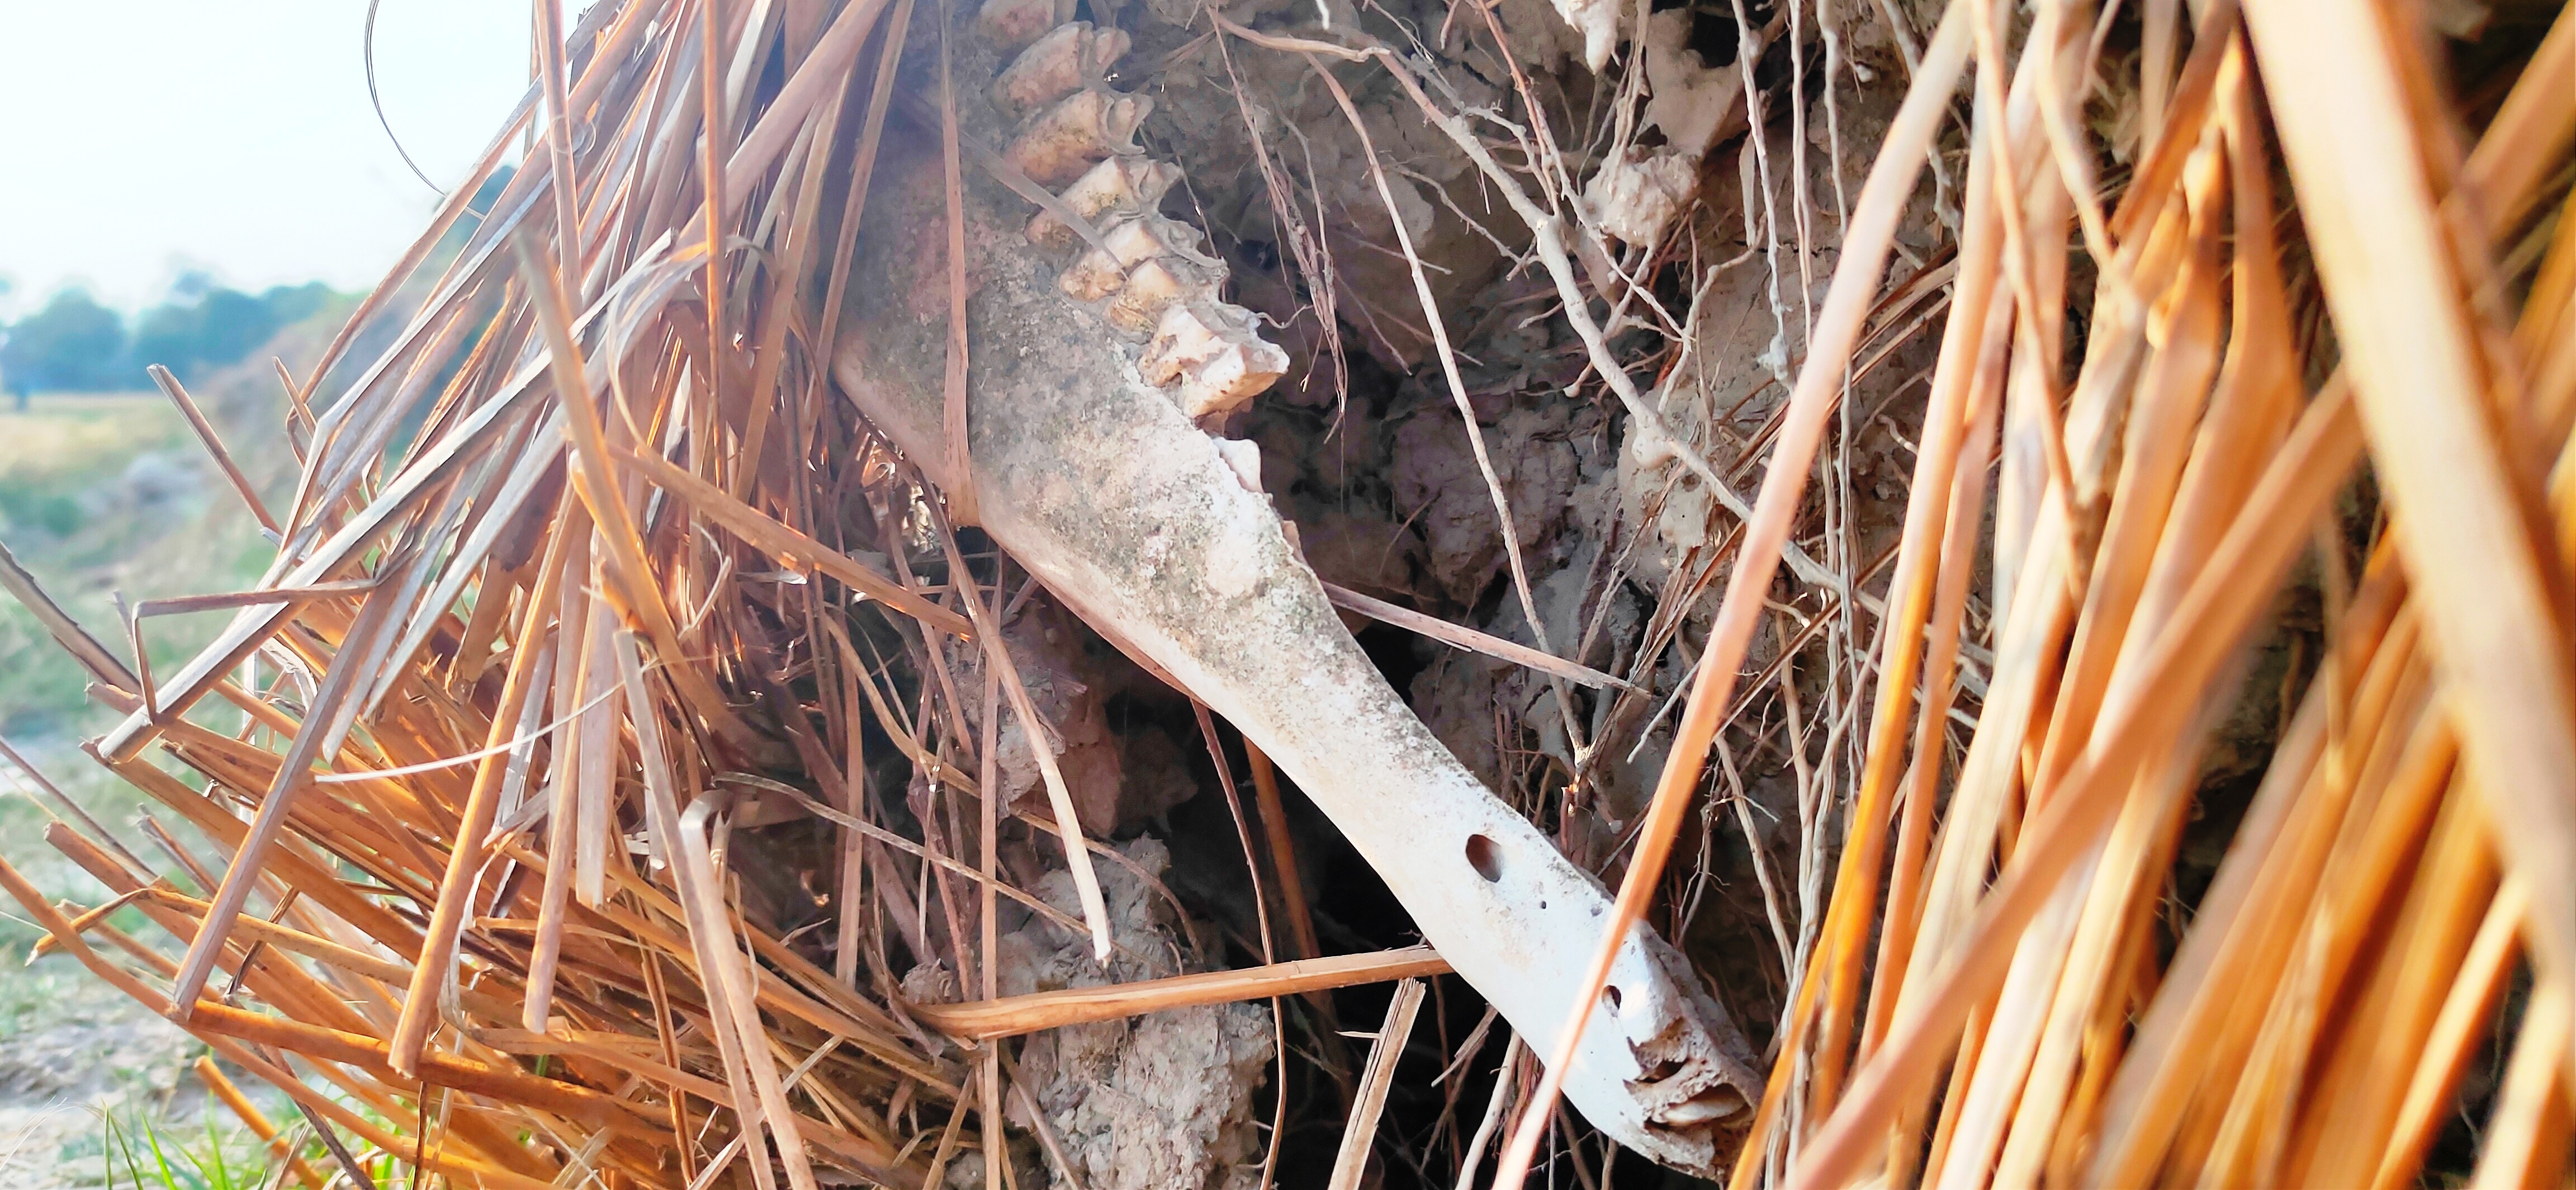
animal, straw, grass family, grass, twig, plant, phragmites